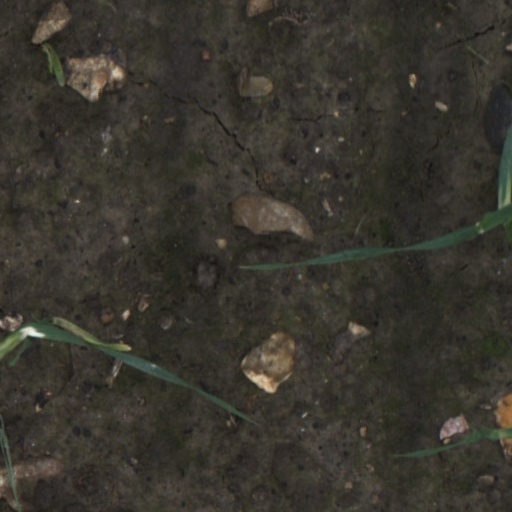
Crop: wheat